Carlos Higino

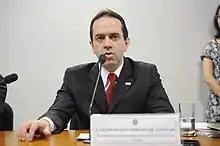
Higino in 2014

Carlos Higino Ribeiro de Alencar is a Brazilian economist and politician. He was the interim and second Minister of Transparency, Monitoring and Control and was the executive secretary of the Comptroller General of the Union (CGU).